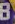
Number: 8